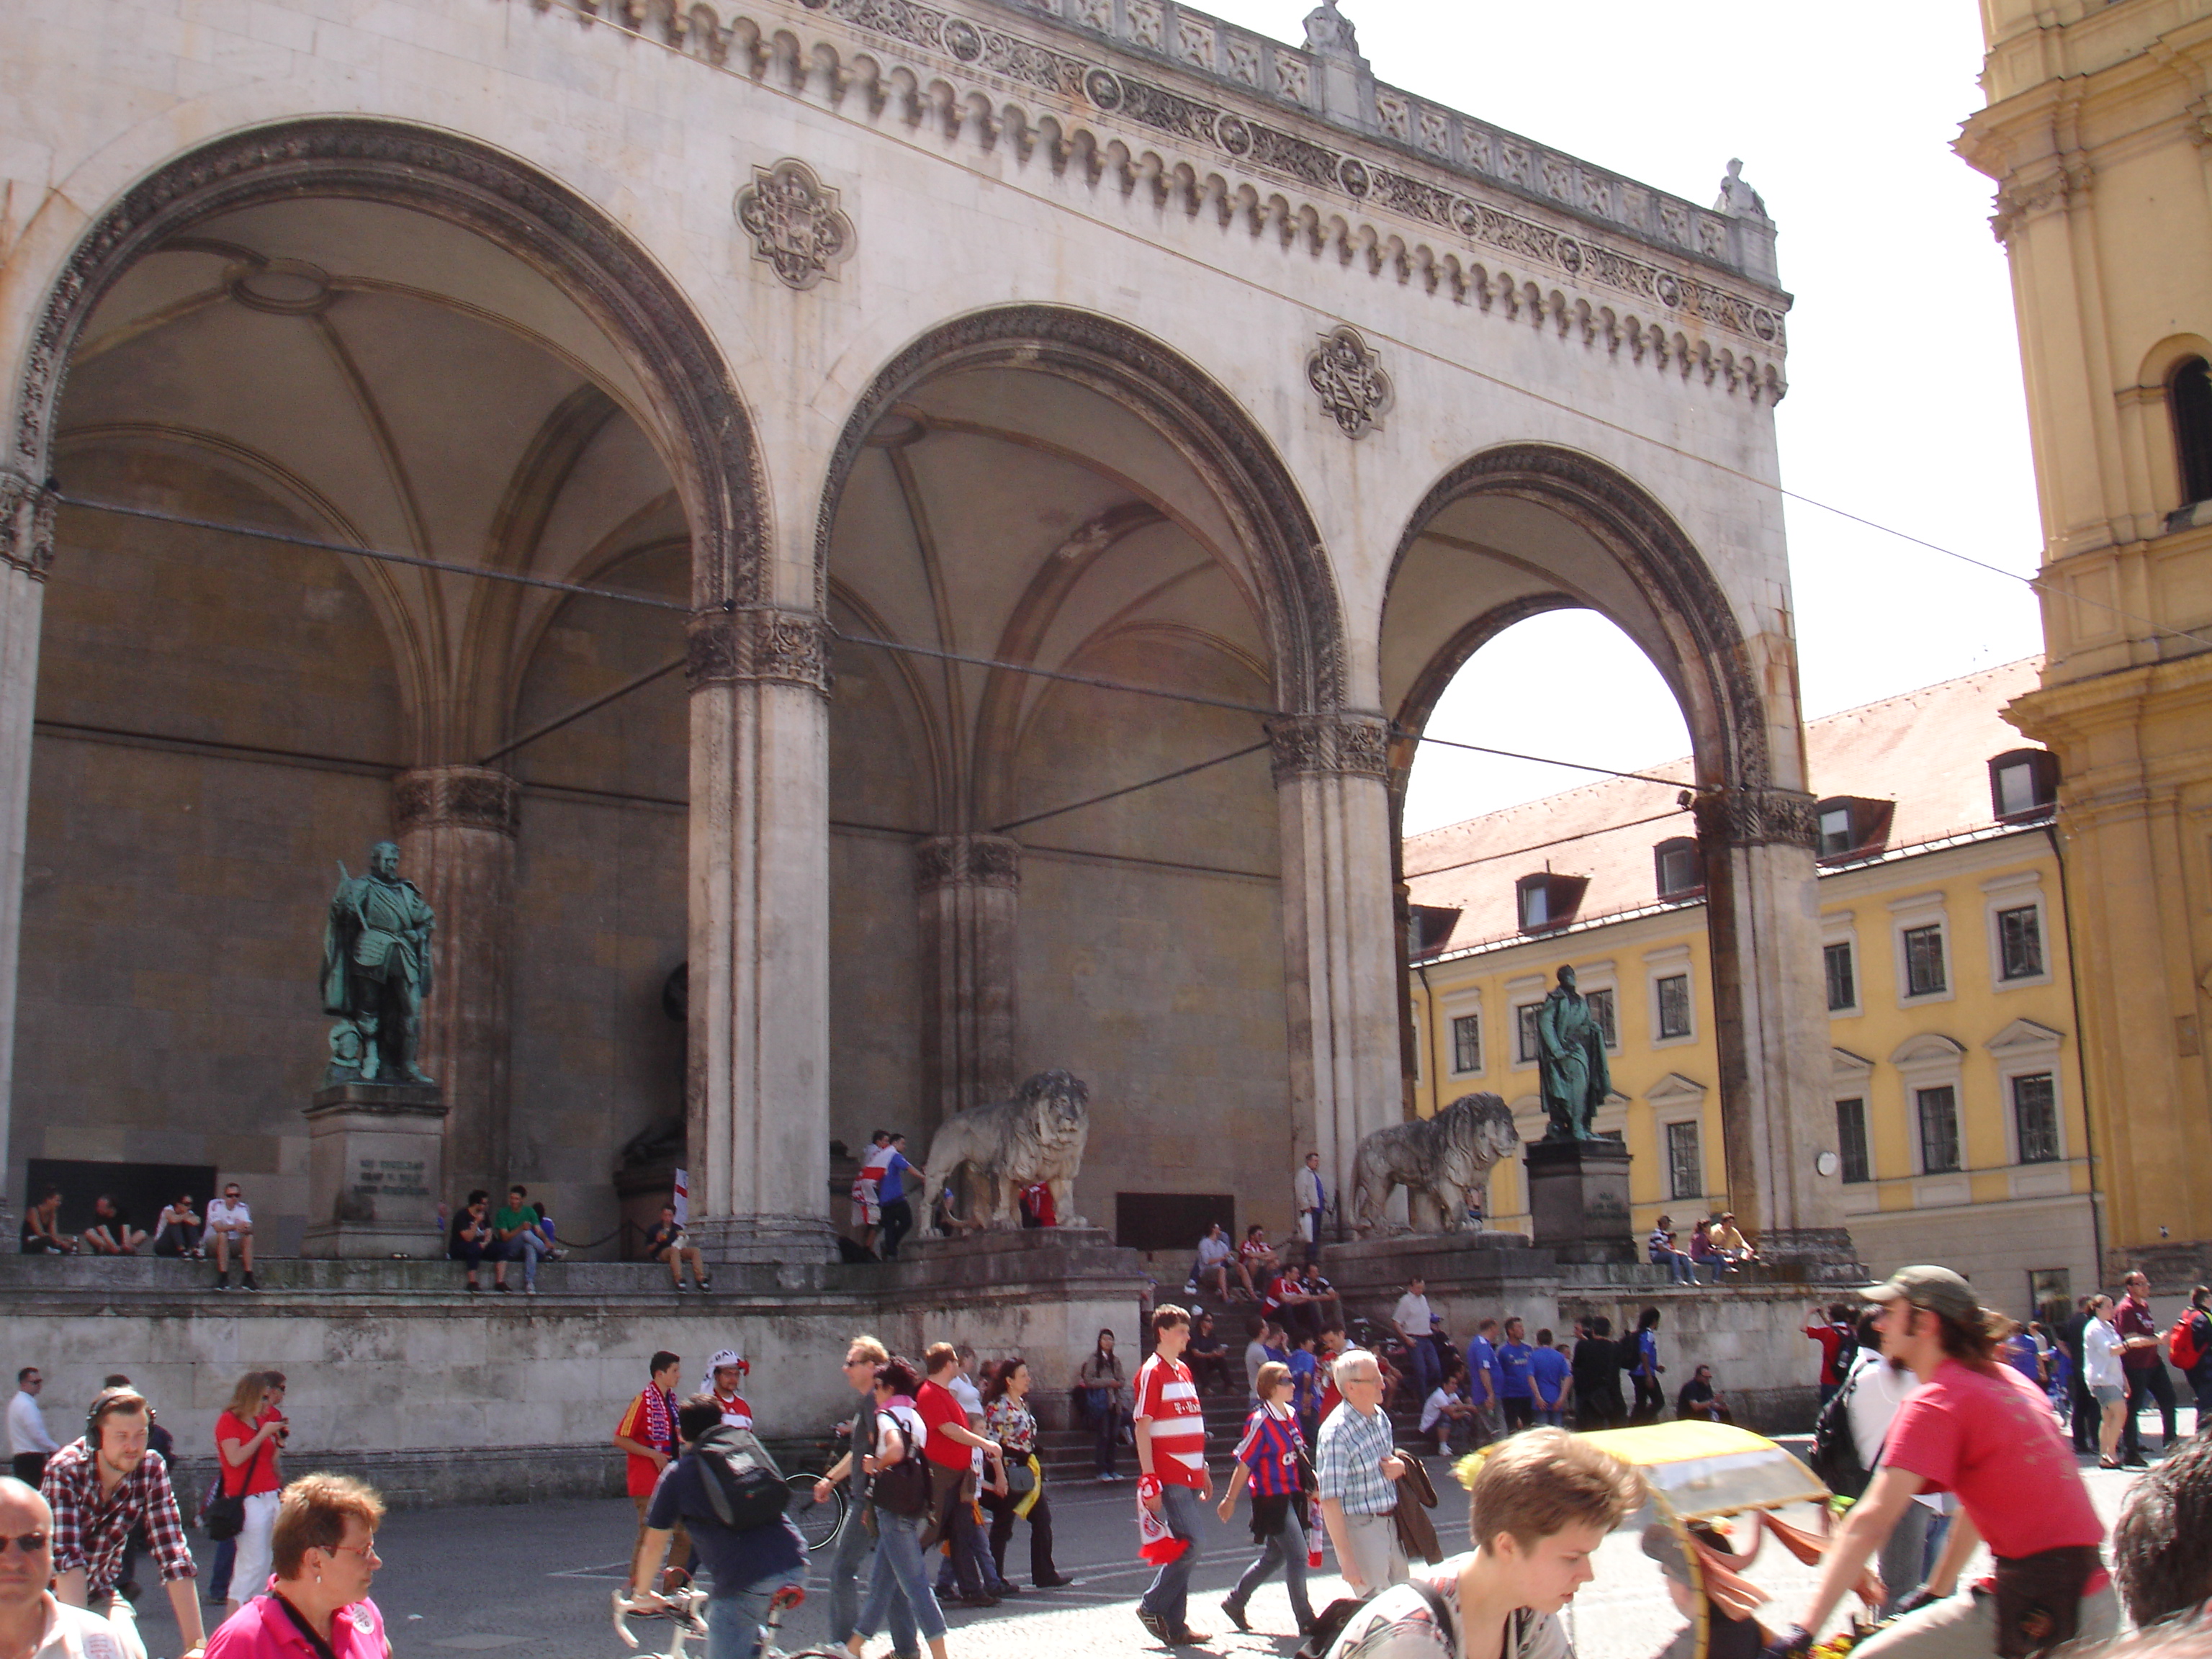
munich, architecture, arch, public space, building, plaza, human settlement, city, tourism, town square, palace, arcade, tourist attraction, medieval architecture, classical architecture